Mohamed Boumezrag Stadium

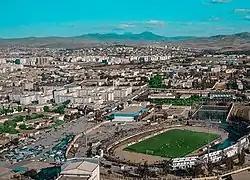

Mohamed Boumezrag Olympic Stadium is a multi-use stadium in Chlef, Algeria. It is currently used mostly for football matches and is the home ground of ASO Chlef. The stadium holds 18,000 people.